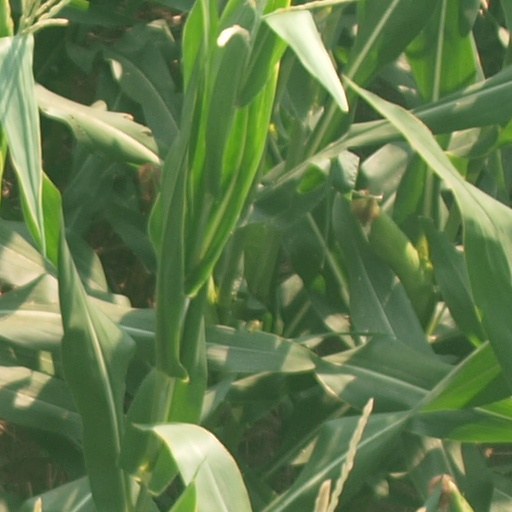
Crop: maize; corn